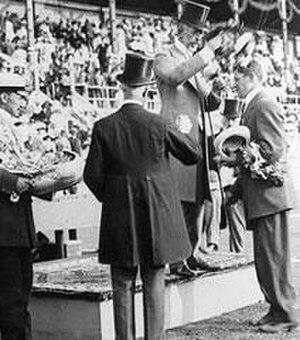
Une médaille olympique est une médaille attribuée au cours des Jeux olympiques aux trois meilleurs athlètes ou équipes de chaque compétition qui reçoivent respectivement une médaille d’or, d’argent ou de bronze. Outre ces médailles qui symbolisent la consécration sportive, certaines personnes ou organisations, notamment les comités nationaux olympiques, offrent à leurs champions des primes, cadeaux ou avantages en nature.